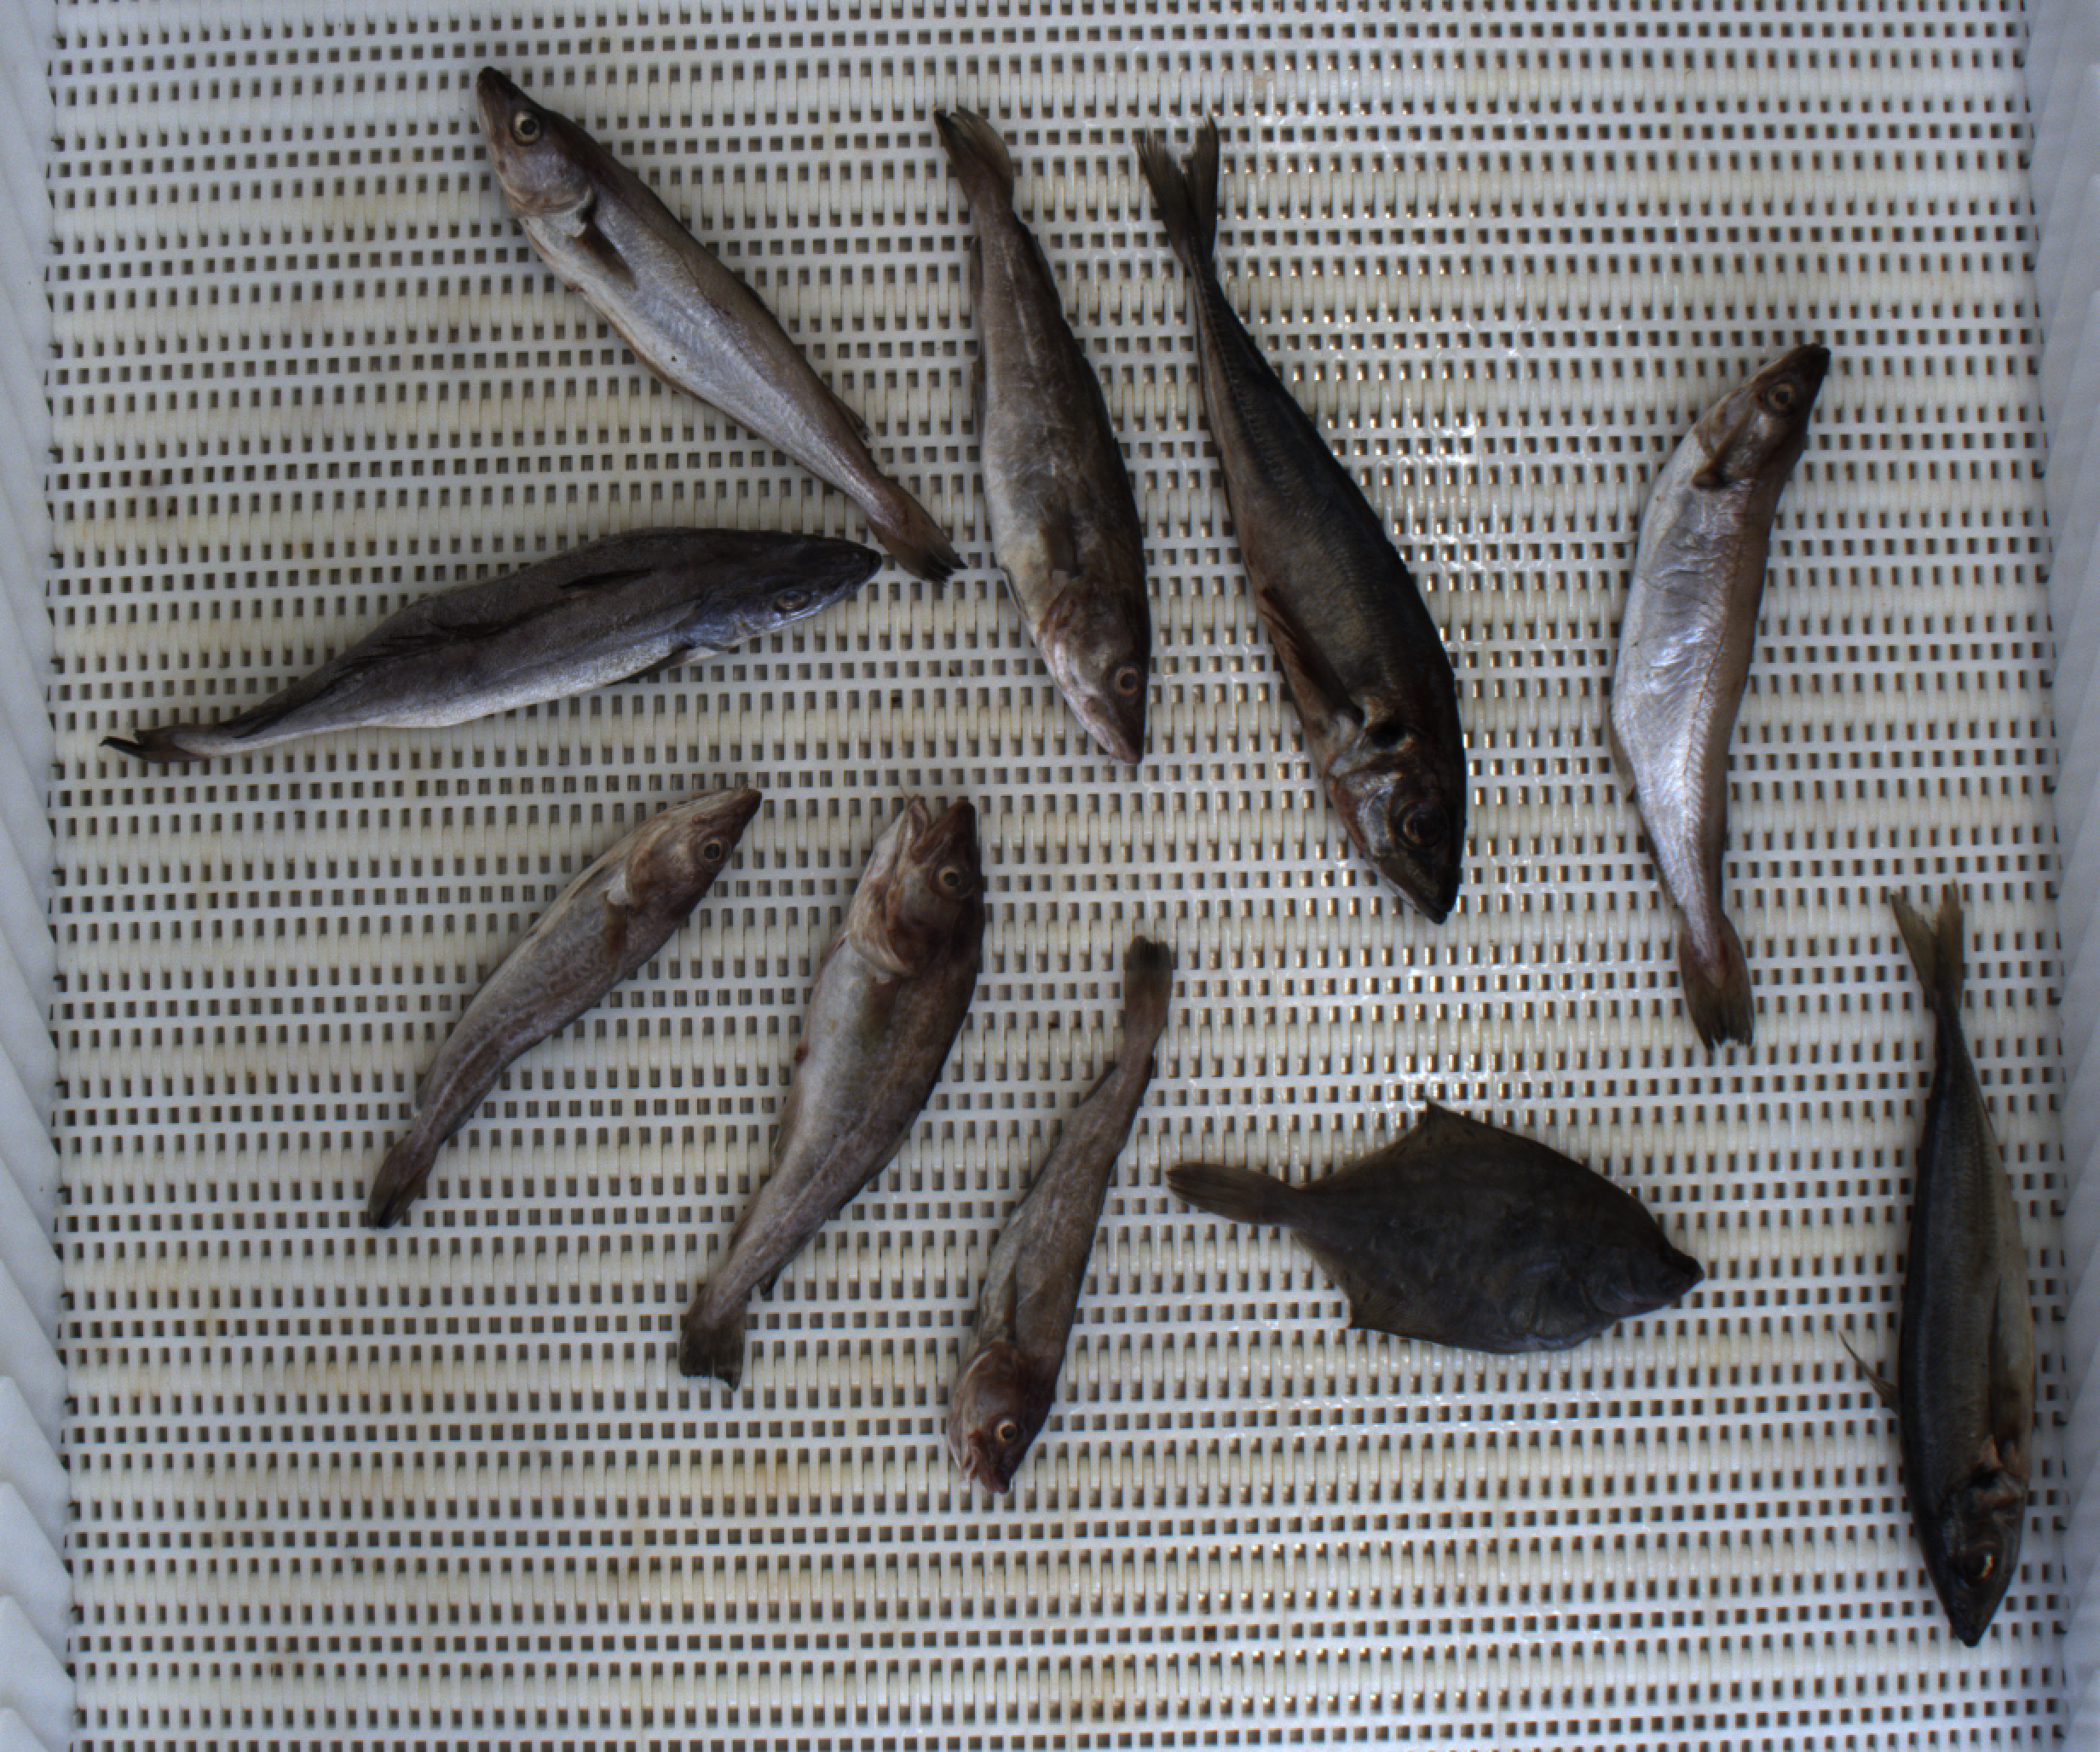
Total fish: 10
Cod: 4
Haddock: 0
Whiting: 2
Hake: 1
Horse mackerel: 2
Saithe: 0
Other: 1